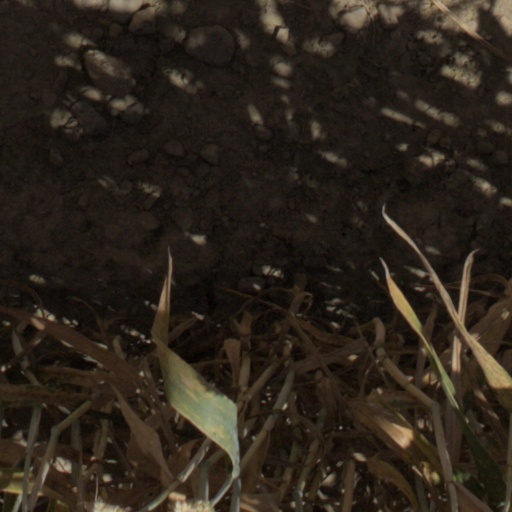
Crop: wheat